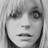
Emotion: surprise